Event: Nepal Earthquake
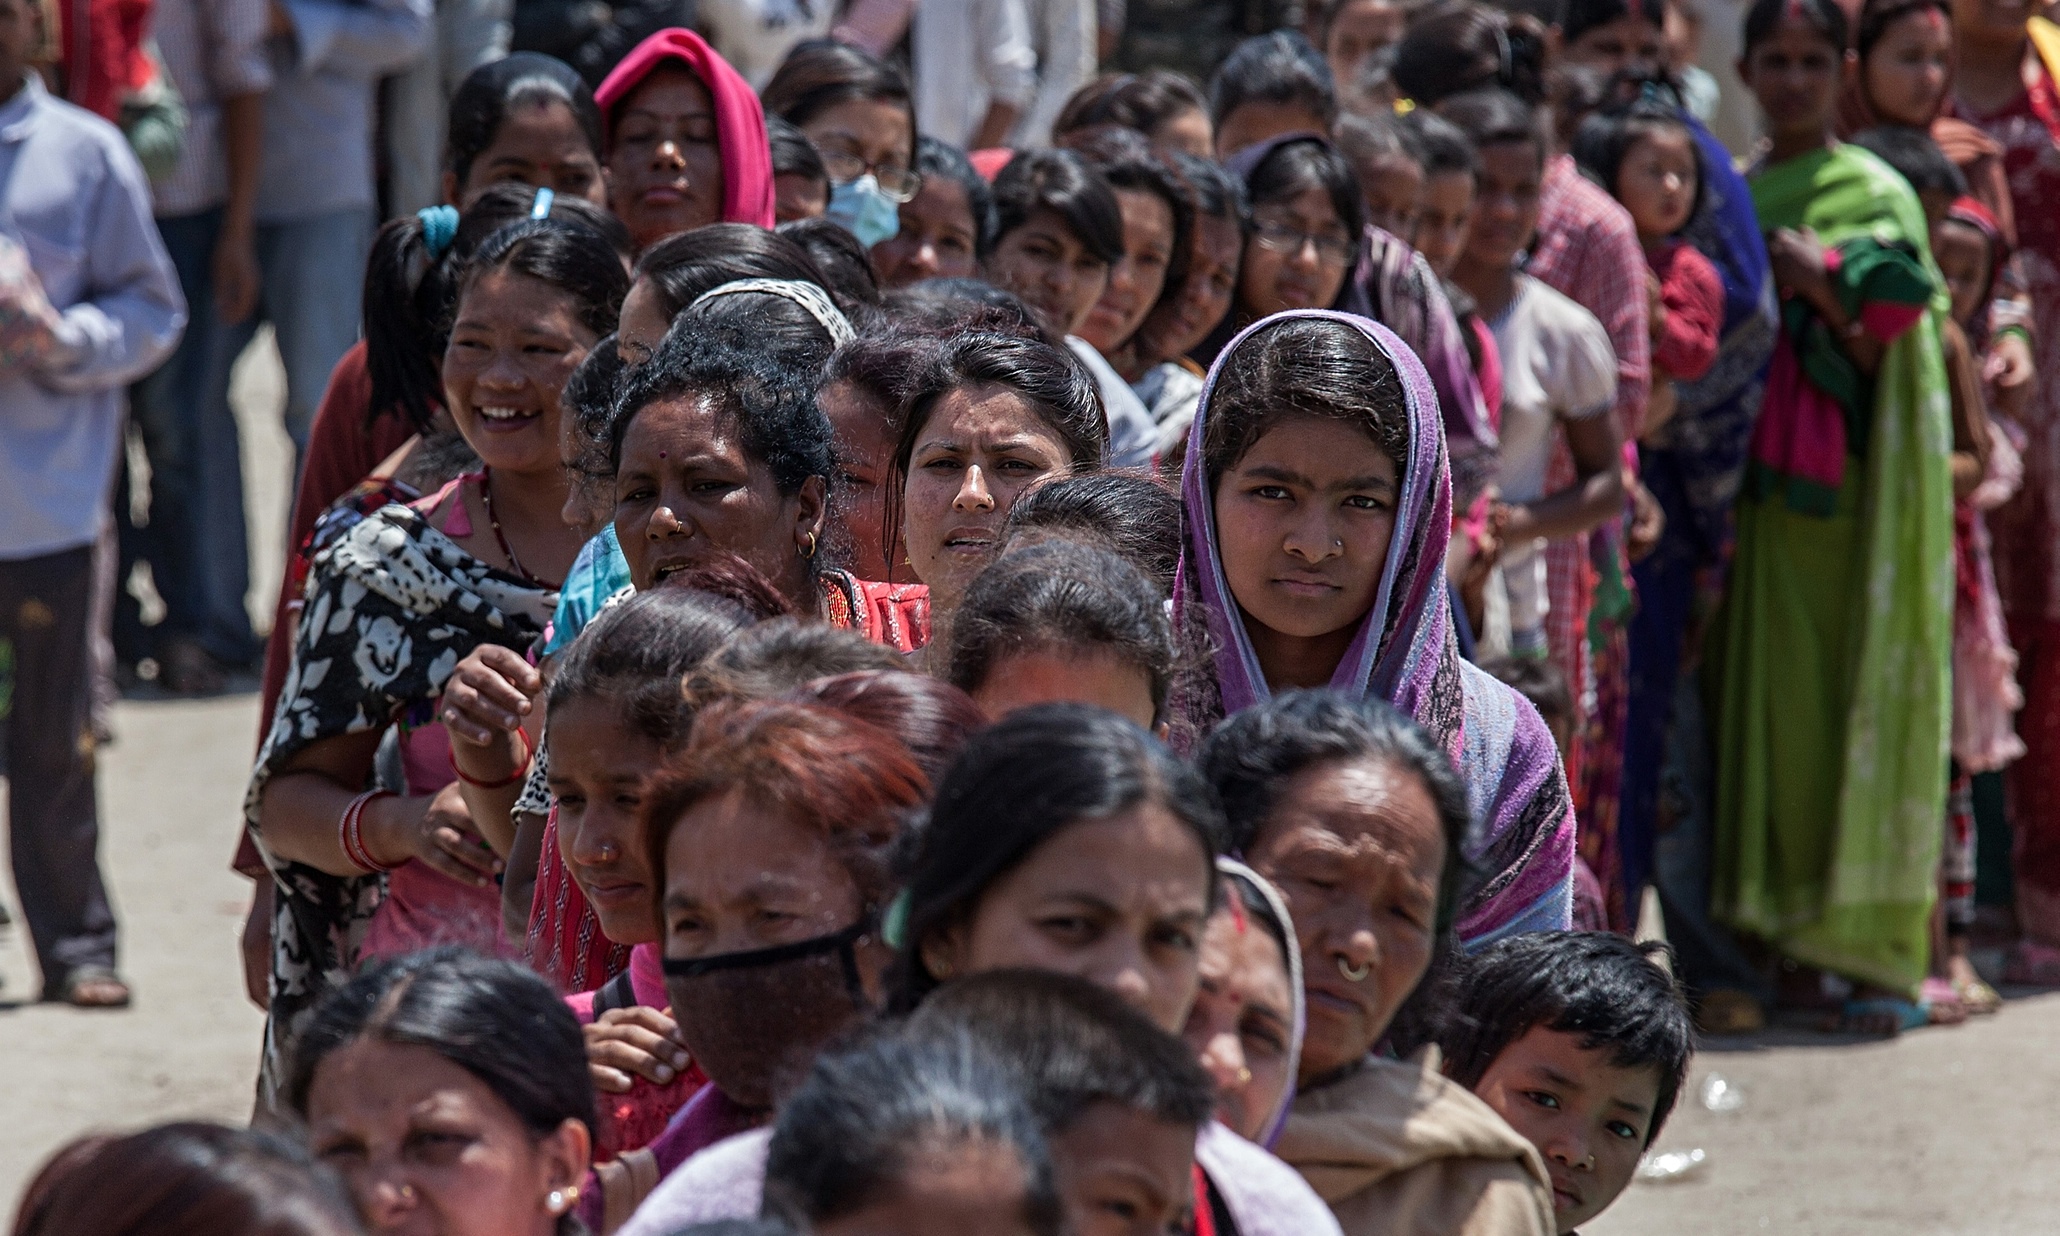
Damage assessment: no_damage